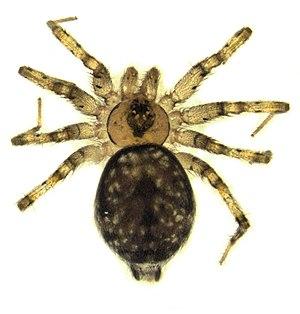
Oecobius navus est une espèce d'araignées aranéomorphes de la famille des Oecobiidae.